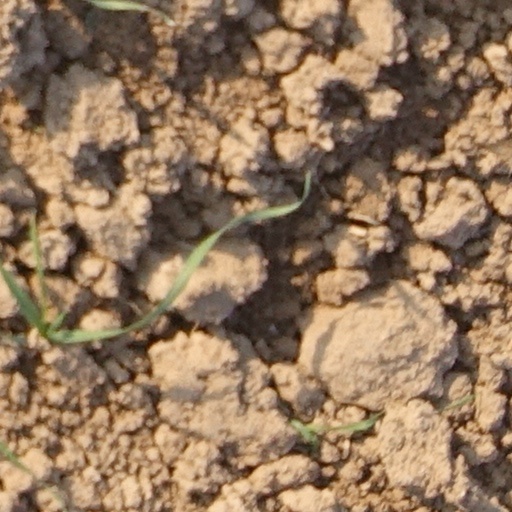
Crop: wheat